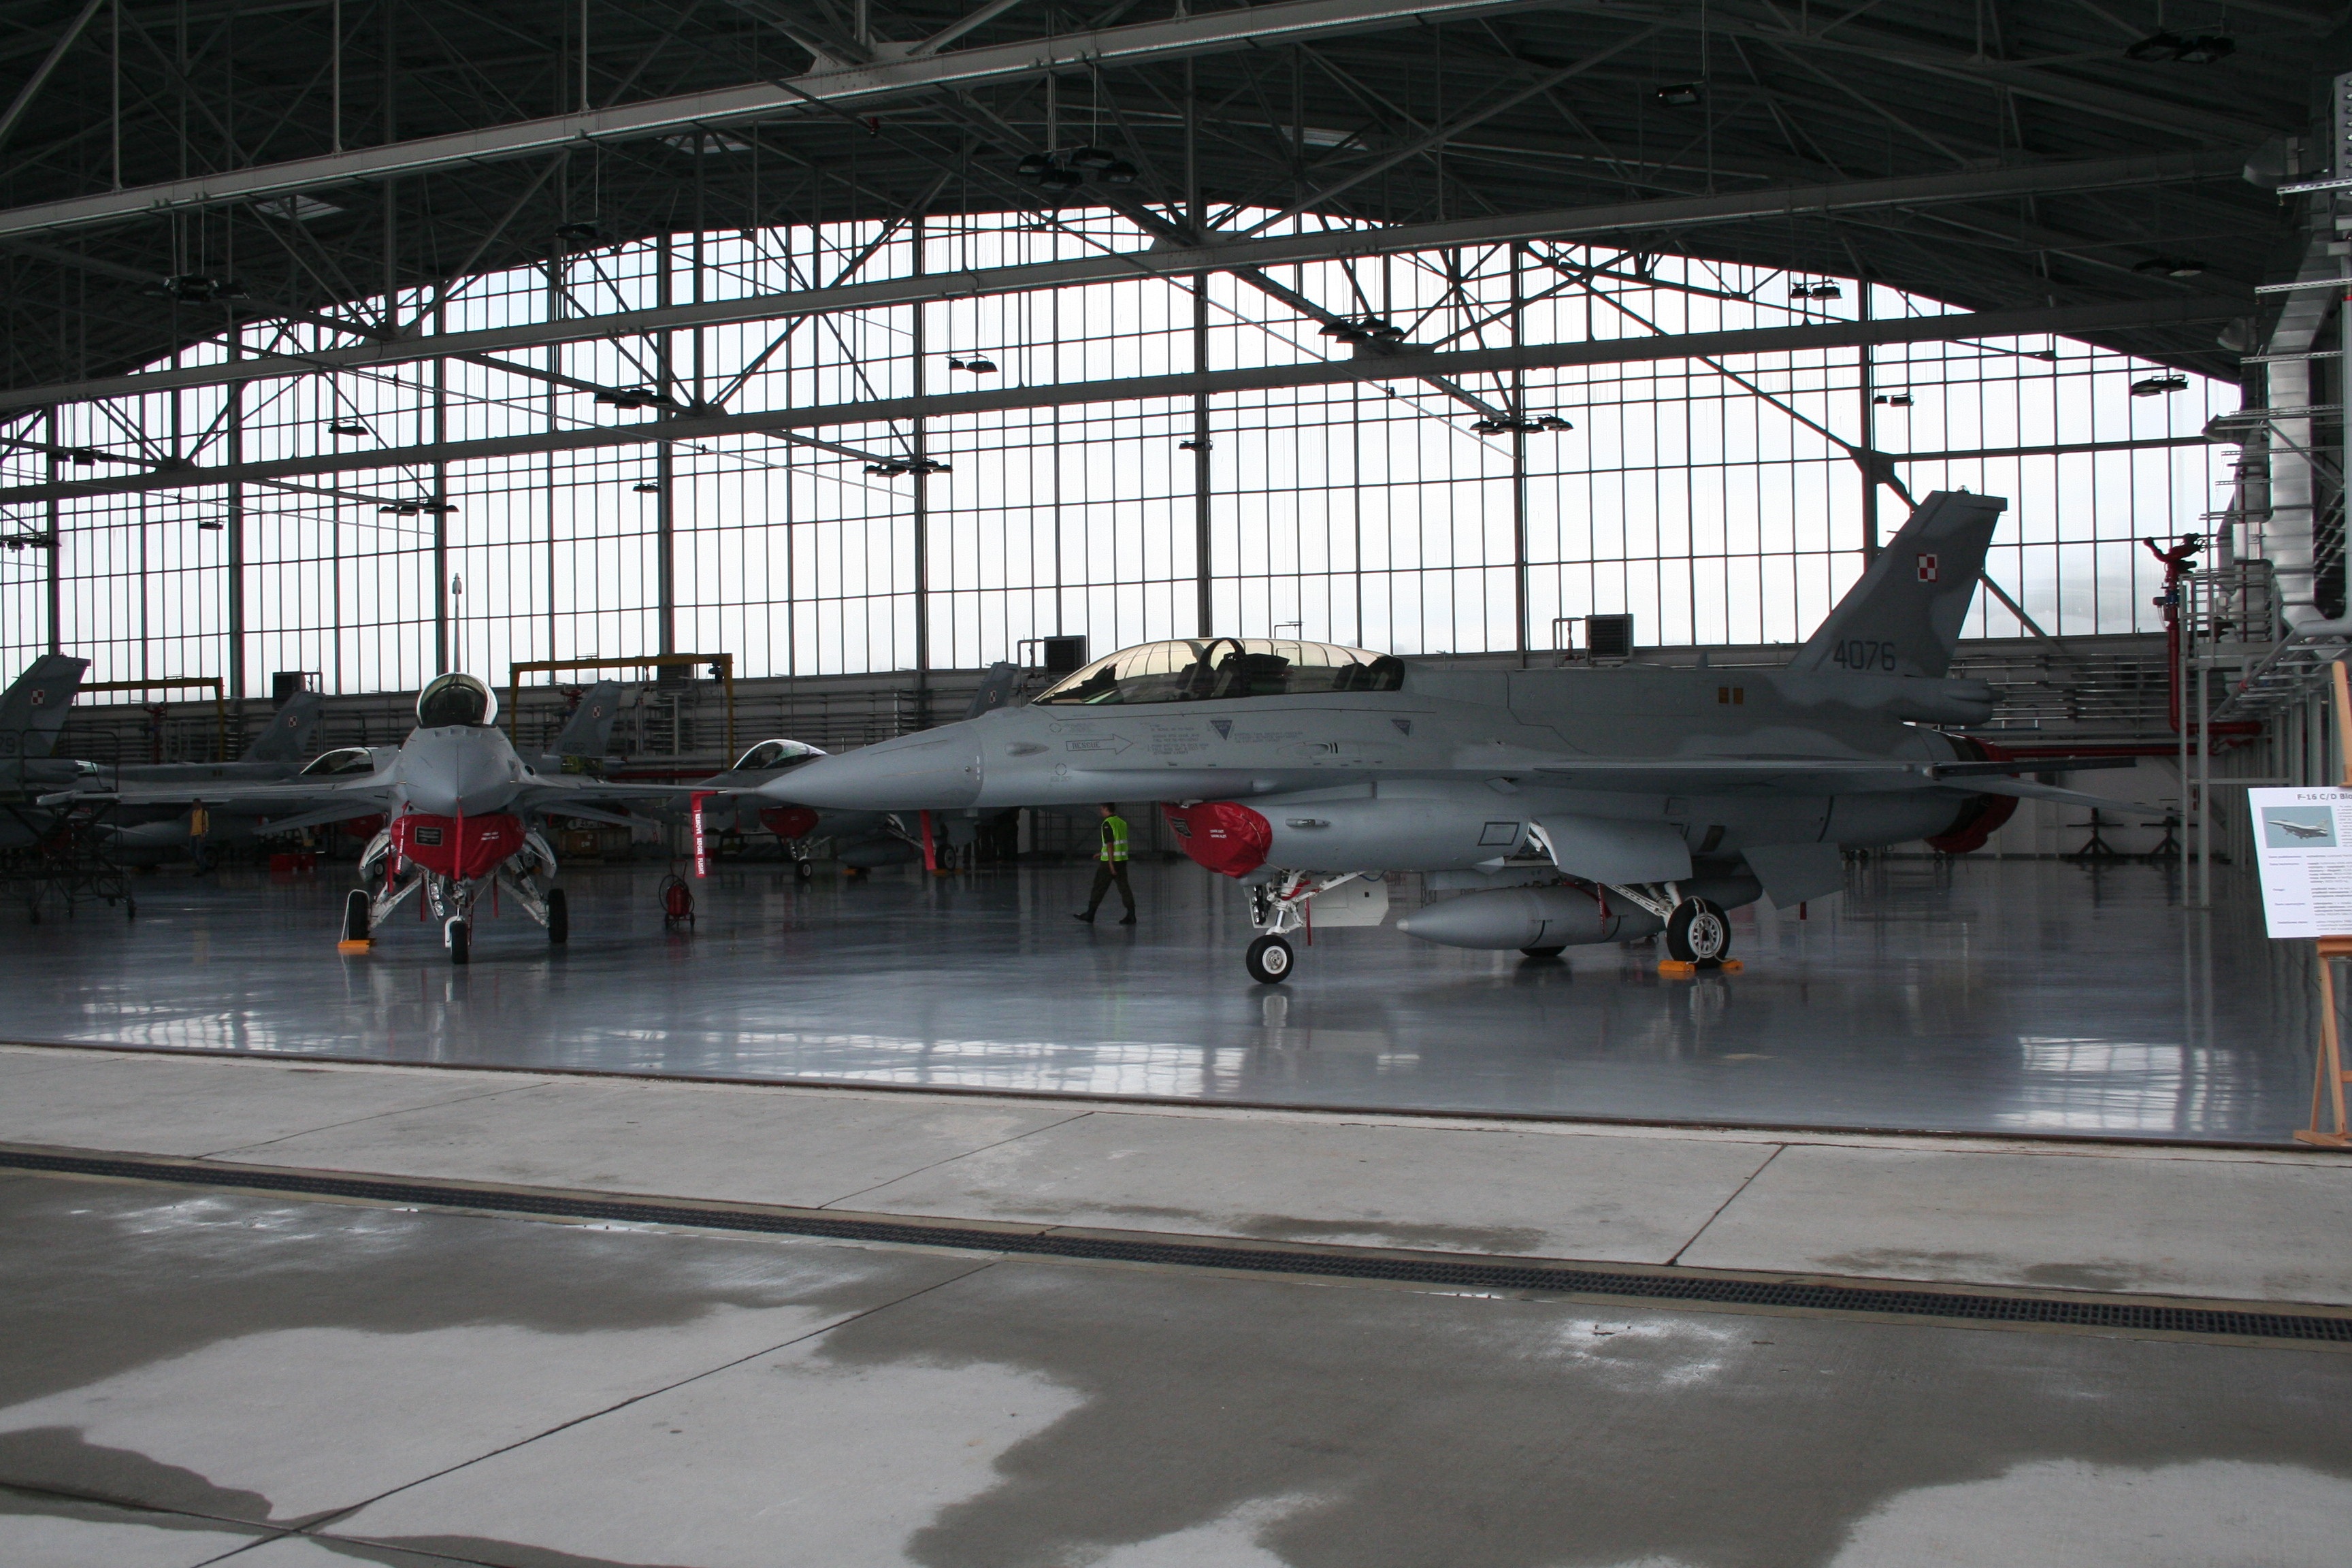
airport, steel, airplane, aircraft, military, vehicle, aviation, metal, weapon, shooting, hangar, tourist attraction, soldiers, defense, the plane, the military, air show, military parade, air force, the war, jet aircraft, militaria, fighter aircraft, military aircraft, the army, atmosphere of earth, aerospace engineering